Question: Please indicate a possible affordance area of cup that can be used for drinking from
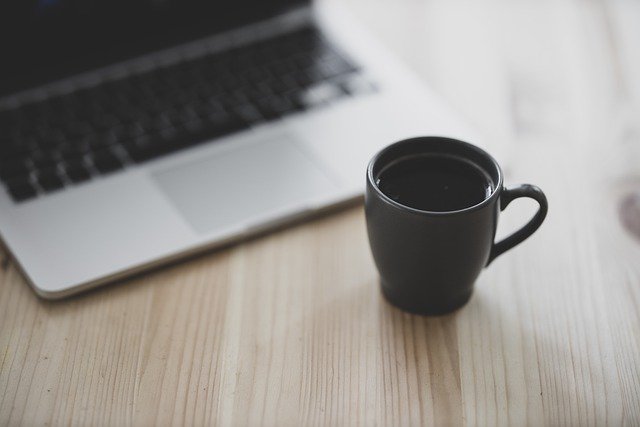
Answer: [363.5, 134.5, 509.5, 218.5]